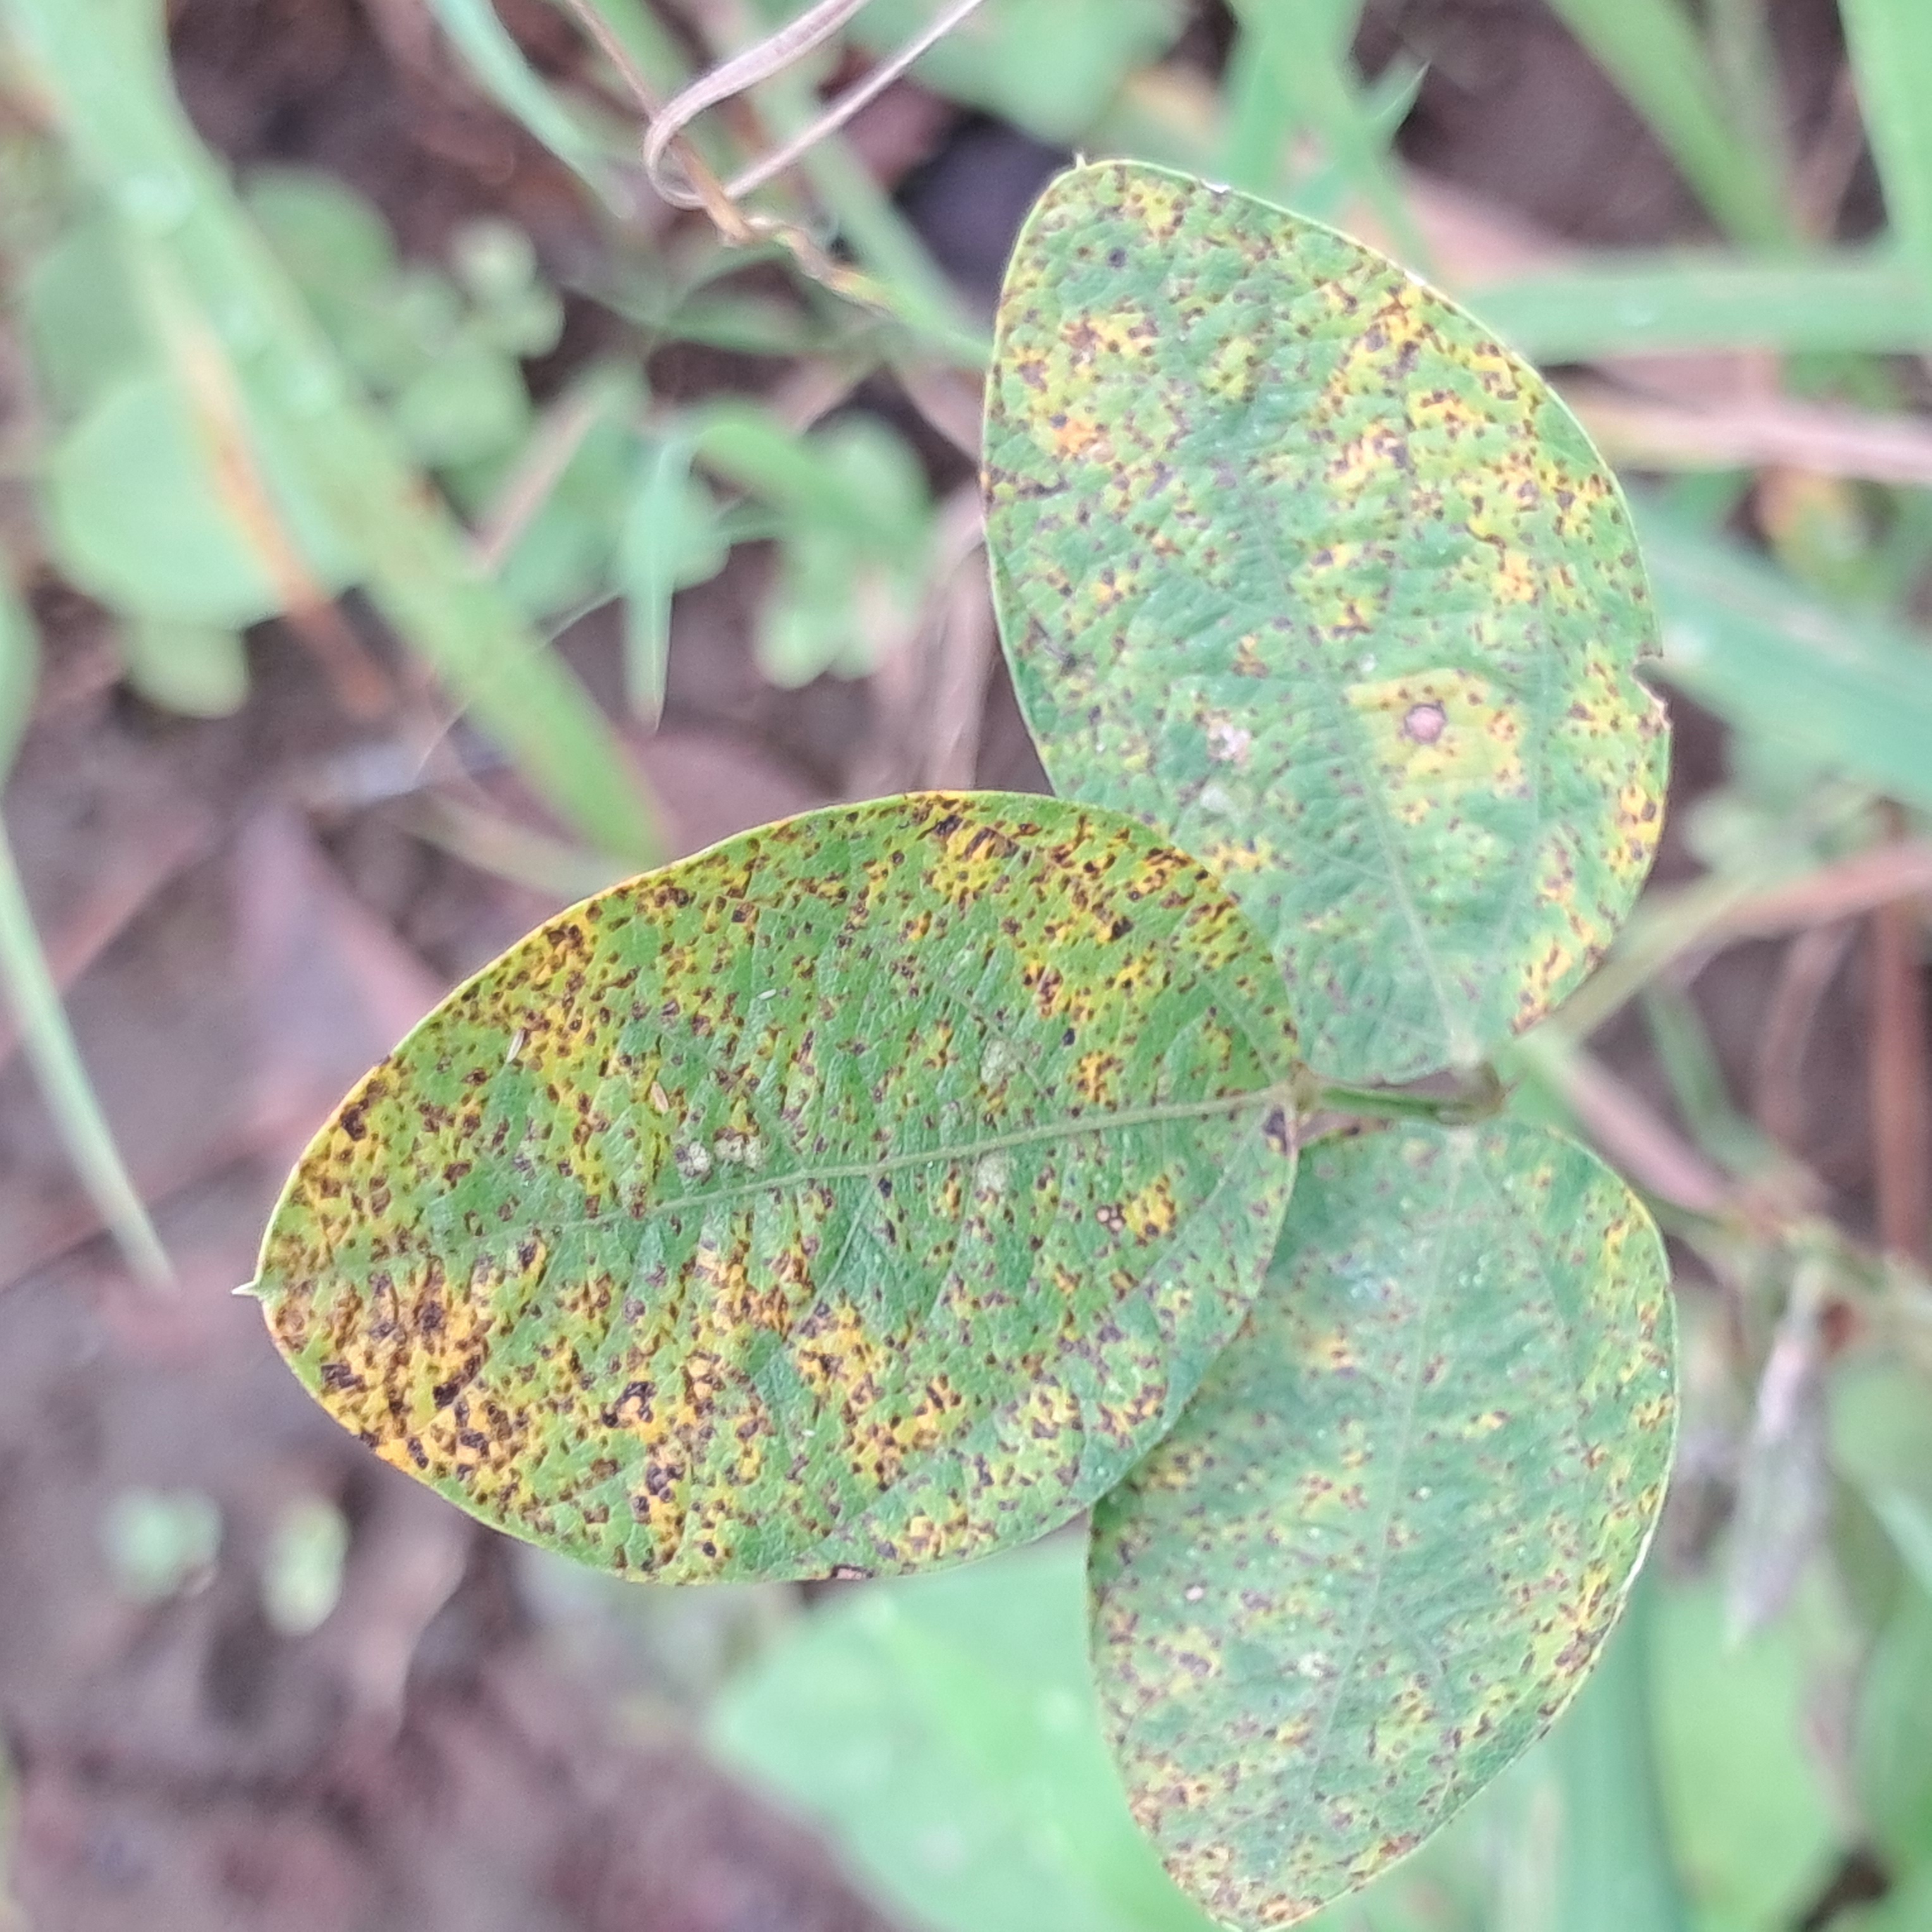
Label: Spectoria_Brown_Spot